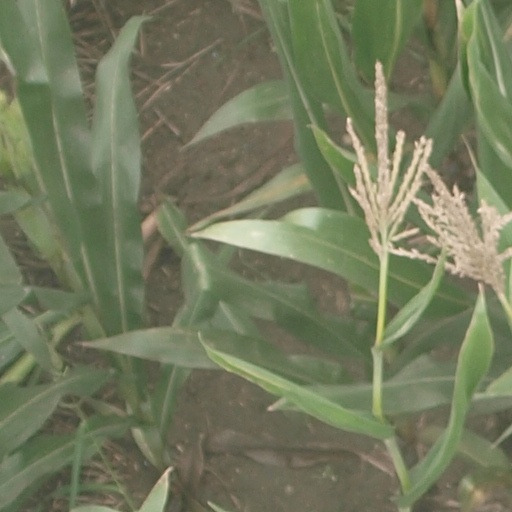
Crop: maize; corn